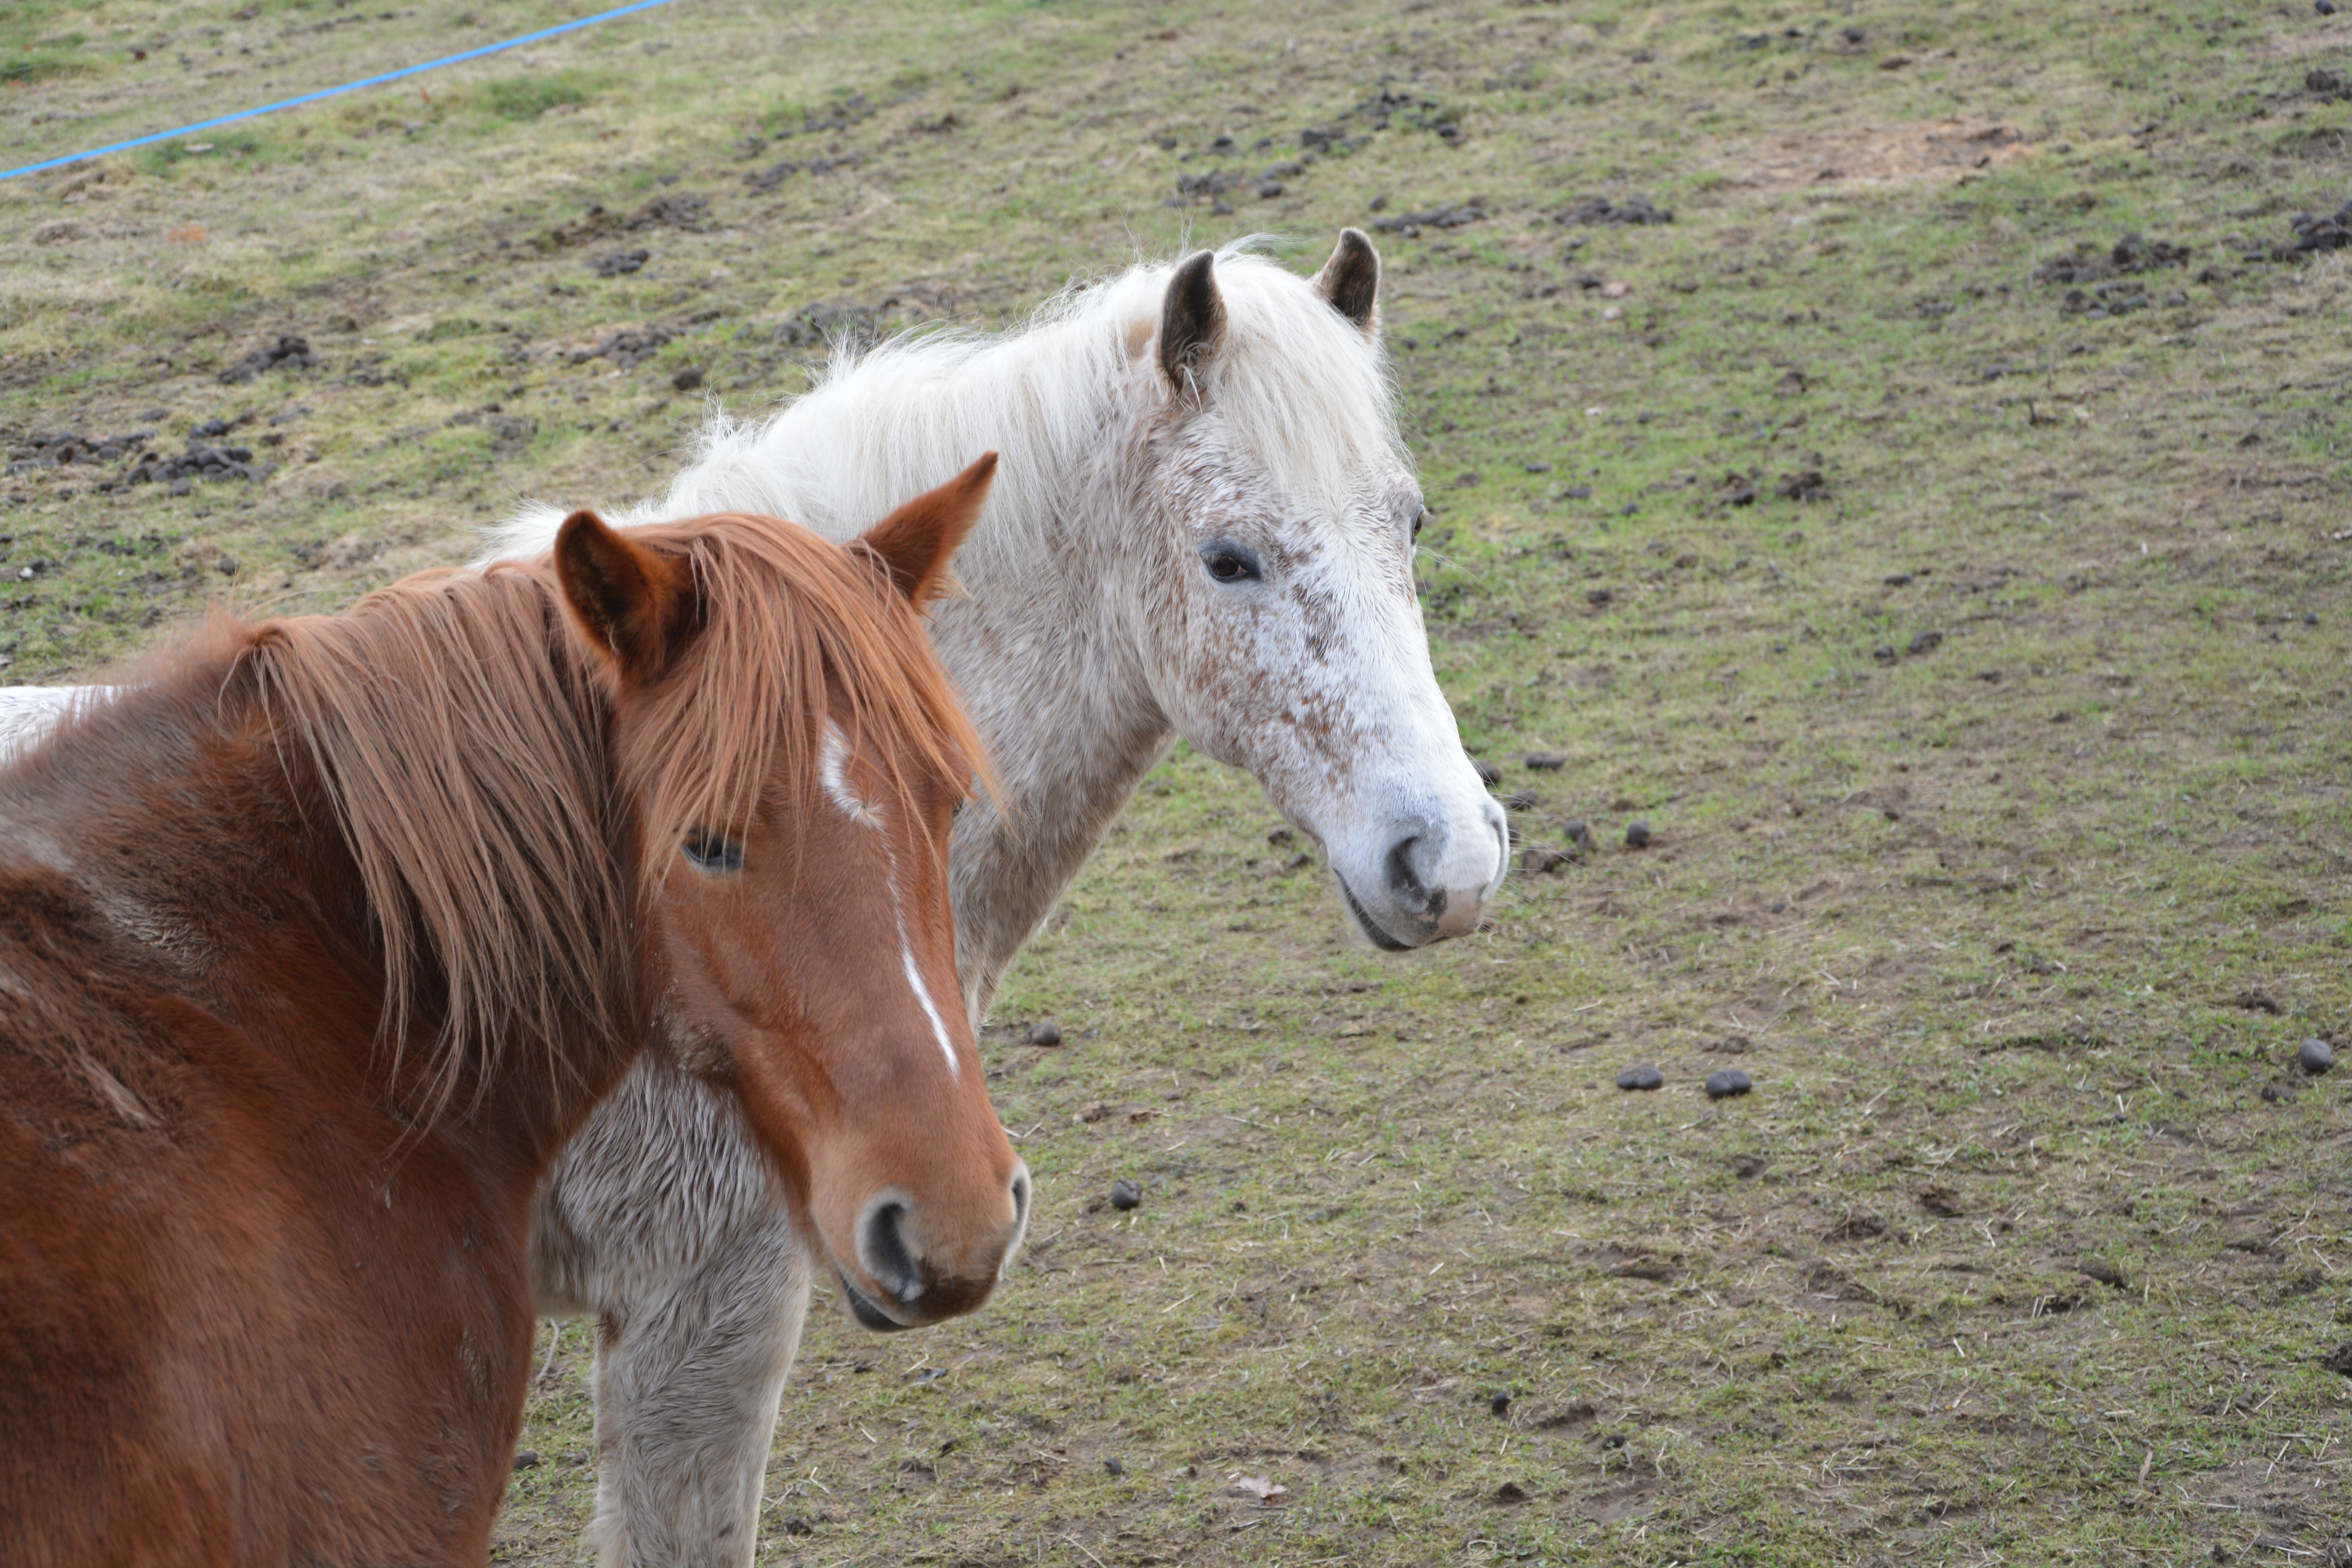
nature, farm, meadow, animal, young, herd, pasture, grazing, horse, mammal, stallion, mane, fauna, domestic animal, pets, horses, animals, vertebrate, mare, foal, colt, rural area, filly, pack animal, portrait of animals, horse like mammal, mustang horse